USNS Haiti Victory

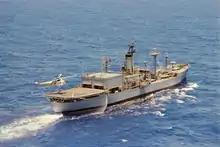
USNS "Longview" with helicopter landing aft

Arriving Pearl Harbor 3 July, she underwent conversion and training for a role in America's young space program.